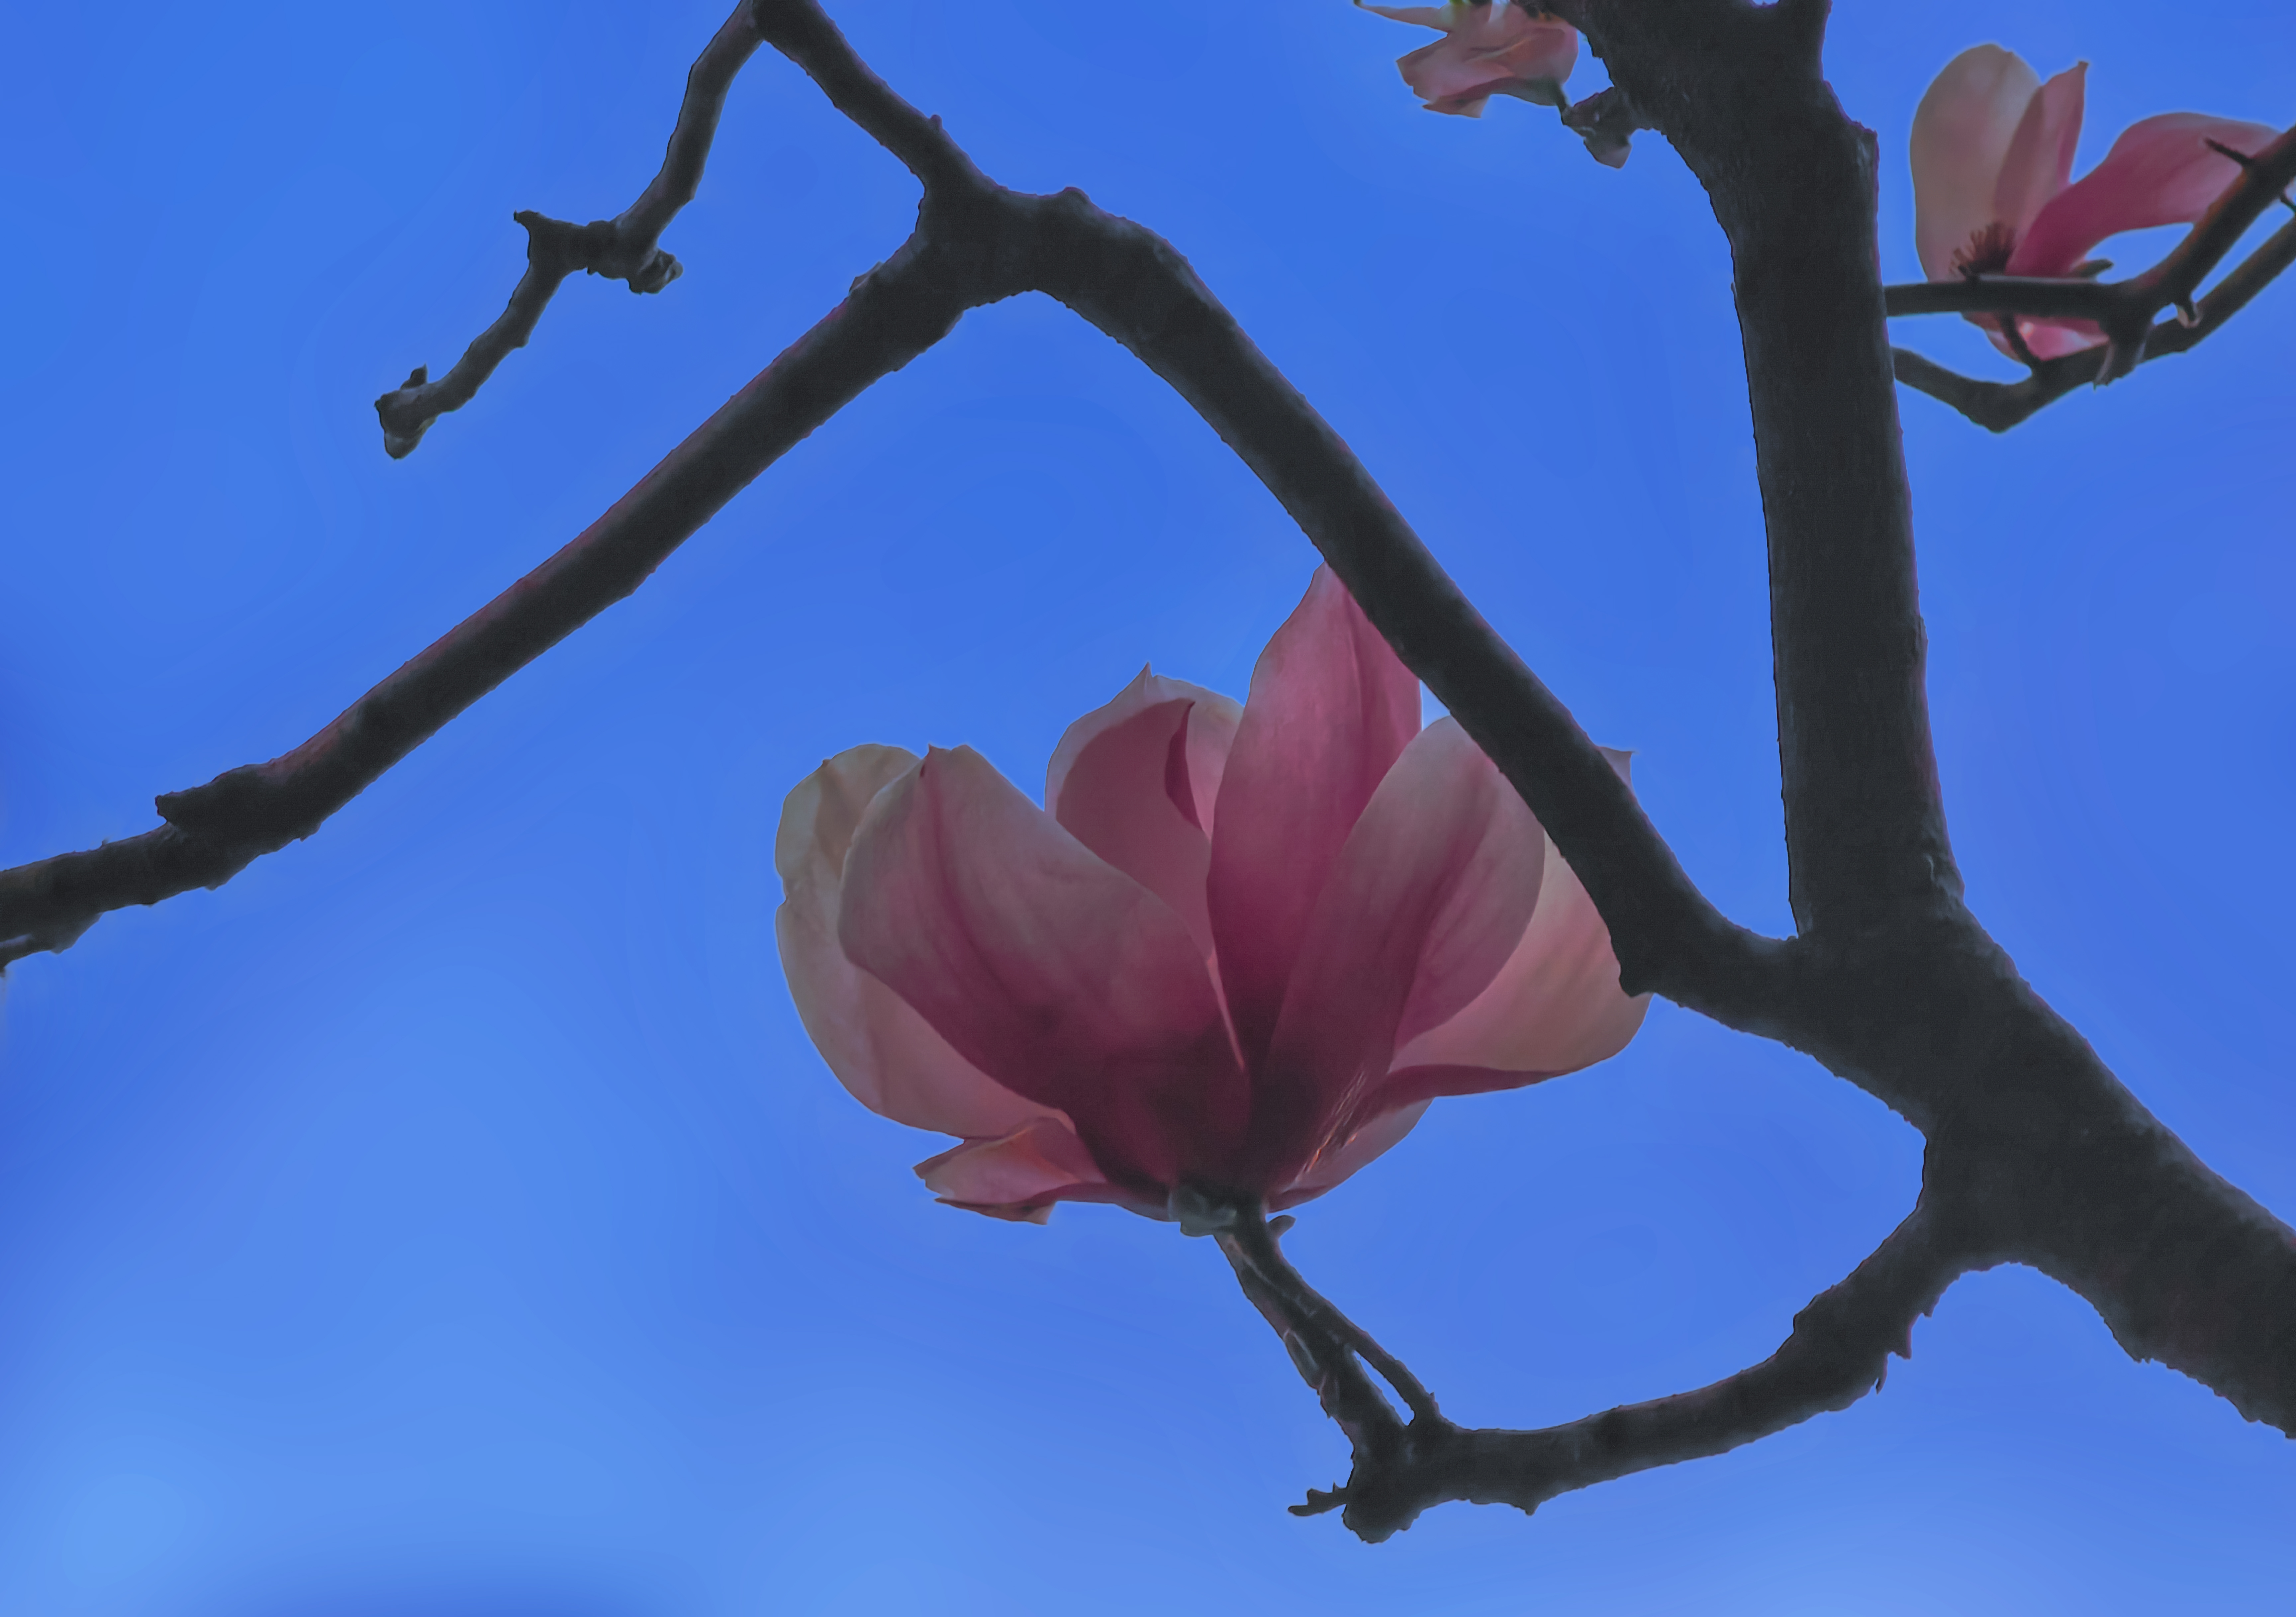
flower, sky, botany, nature, leaf, twig, petal, branch, woody plant, natural landscape, tree, Tints and shades, flowering plant, blossom, spring, wood, Pedicel, plant stem, bud, herbaceous plant, Chinese magnolia, electric blue, plant, prunus, malus